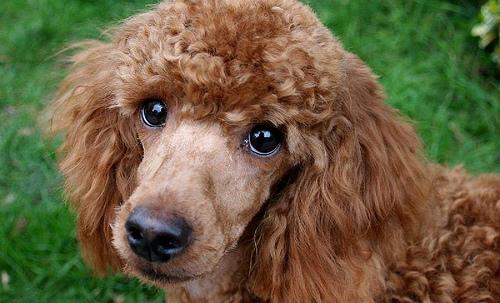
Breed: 200-n000010-miniature_poodle